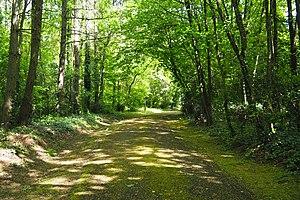
Allée sud
Le château de Grandville est aujourd'hui considéré comme une villa néo-palladienne située à Port-Saint-Père, dans le Pays de Retz, département de Loire-Atlantique, en France. Cet édifice est construit entre 1820 et 1825 par l'architecte nantais Étienne Jean-Baptiste Blon.